Enclosed Ideographic Supplement

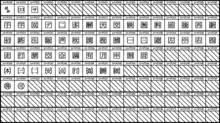
Graphical representation of the Enclosed Ideographic Supplement Unicode block

Enclosed Ideographic Supplement is a Unicode block containing forms of characters and words from Chinese, Japanese and Korean enclosed within or stylised as squares, brackets, or circles. It contains three such characters containing one or more kana, and many containing CJK ideographs. Many of its characters were added for compatibility with the Japanese ARIB STD-B24 standard. Six symbols from Chinese folk religion were added in Unicode version 10.